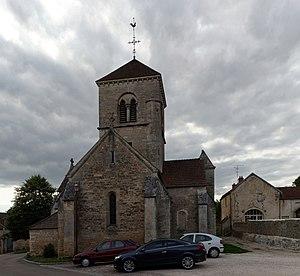
Église Saint-Jean-Baptiste (Fleurey-sur-Ouche, Côte d'Or, Bourgogne, France) This building is indexed in the Base Mérimée, a database of architectural heritage maintained by the French Ministry of Culture,